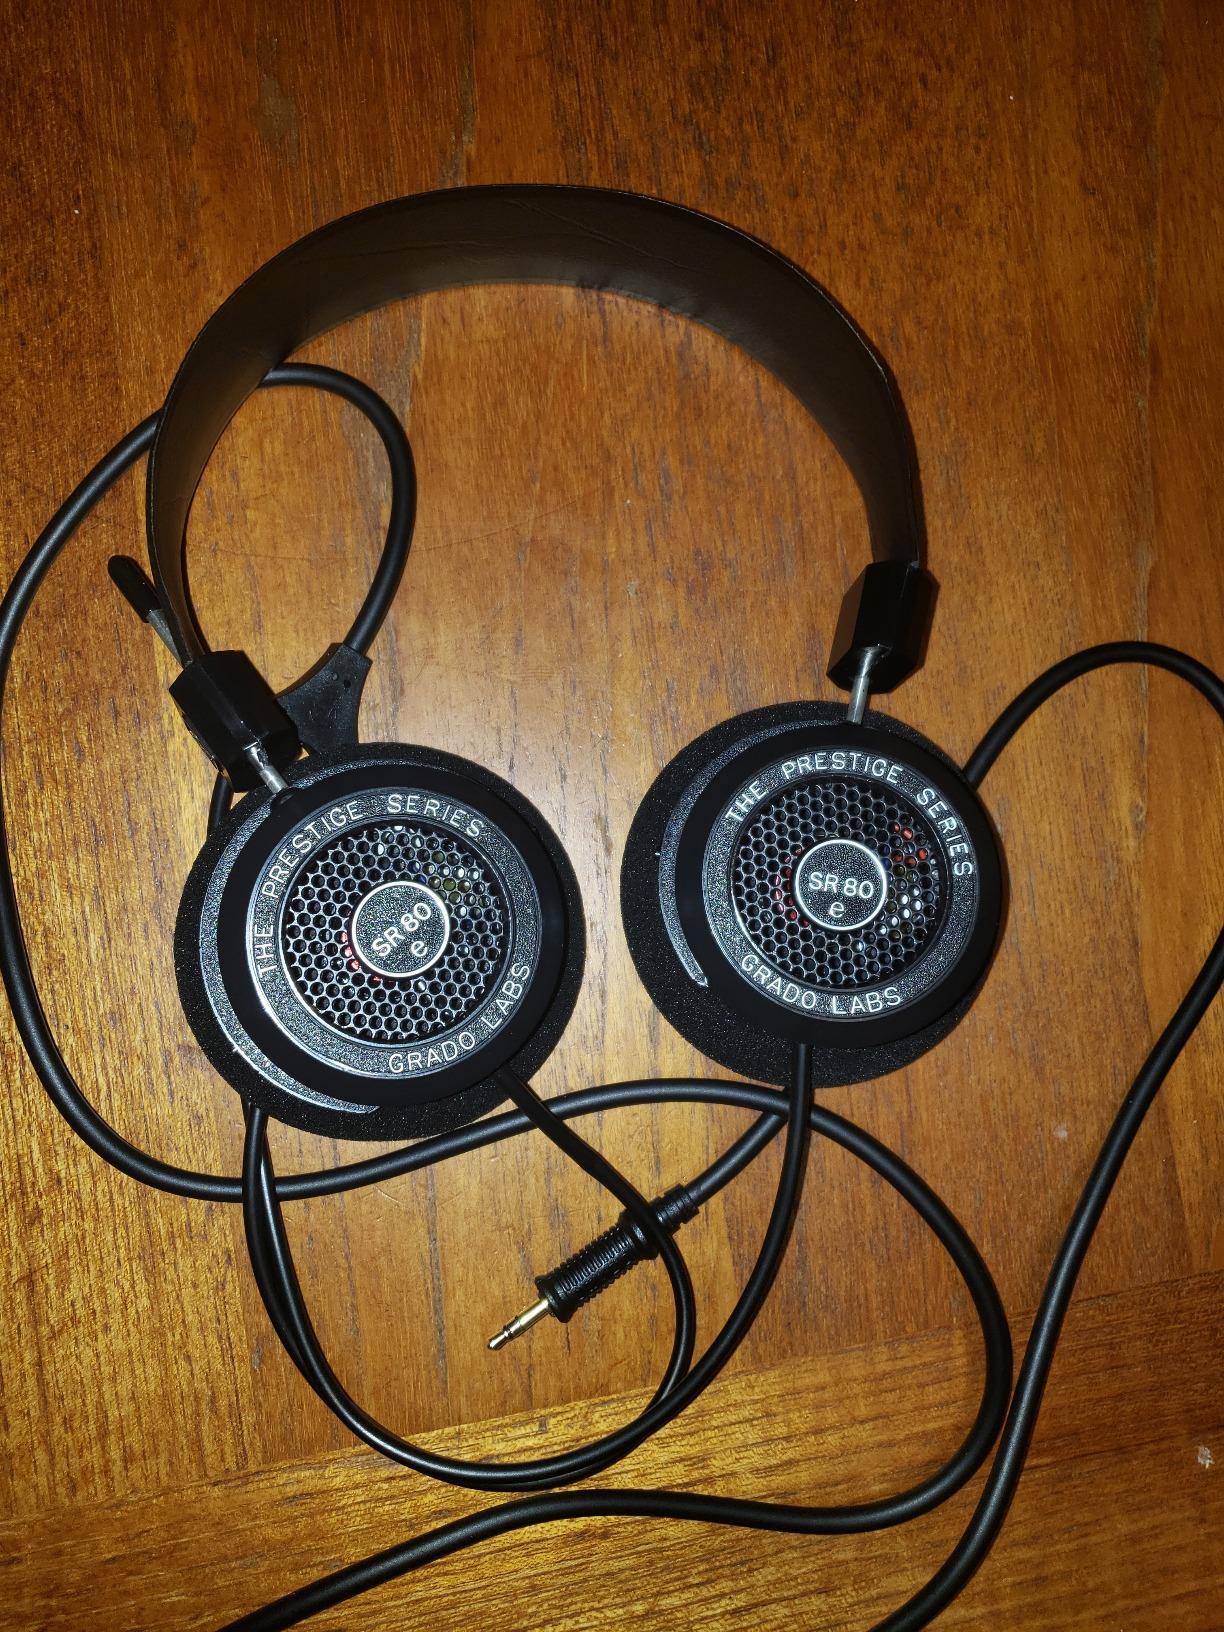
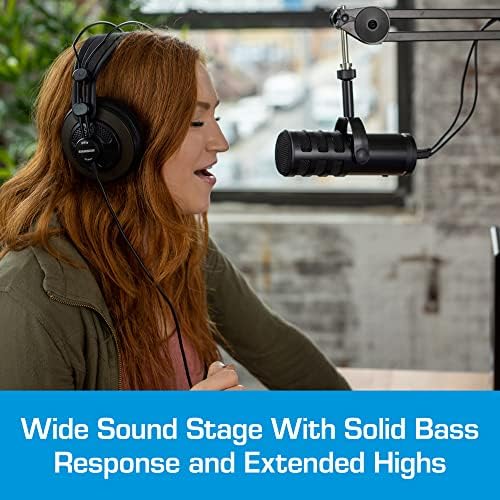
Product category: headphones
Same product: no